Helmick Mill Covered Bridge

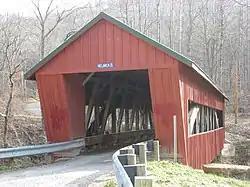

The Helmick Mill Covered Bridge, in Deerfield Township, Morgan County, Ohio, near Malta, Ohio, was built in 1867 by Samuel Price who was paid $872. It was listed on the National Register of Historic Places in 1999. At this site in 1880, Joseph "Joe" Helmick owned a flouring mill and a saw mill on the falls where the flint rock outcrops. The flouring mill was on the south side and the saw mill on the north side, according to Aler's Reminiscences of Deerfield Township, p. 4, col. 1